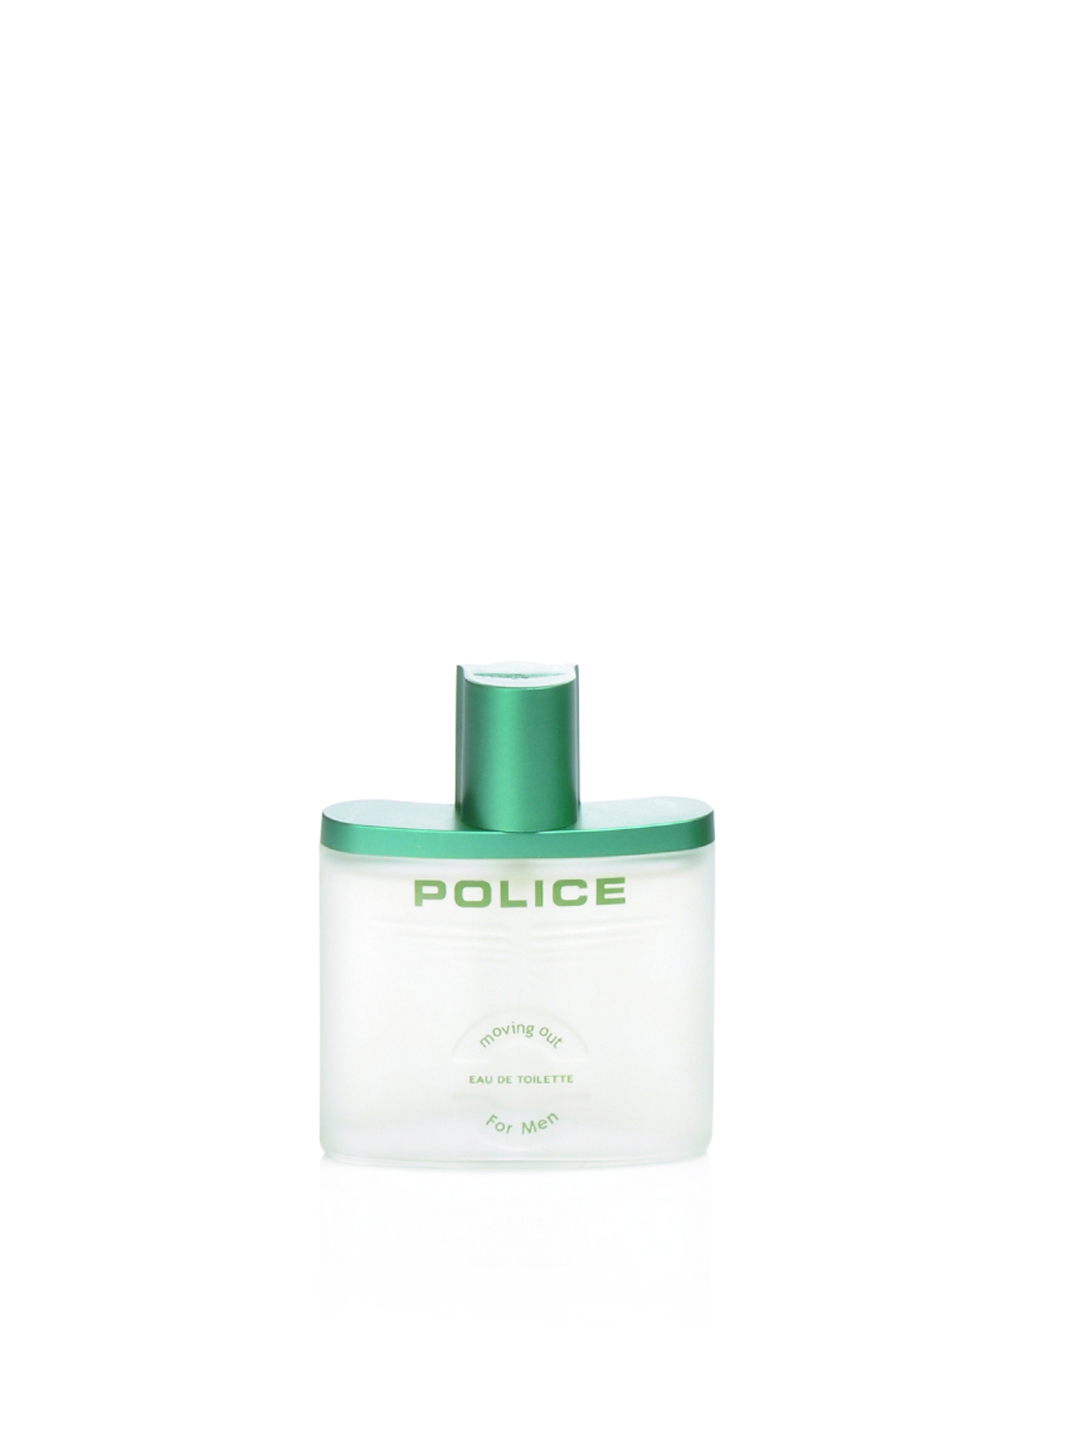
Police Men Moving Out 50 ml Perfume
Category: Personal Care / Fragrance / Perfume and Body Mist
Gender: Men
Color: Green
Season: Spring 2017
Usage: Casual